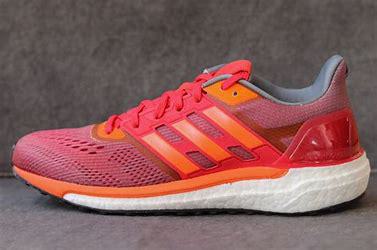
Brand: Adidas
Model: Supernova Lauf